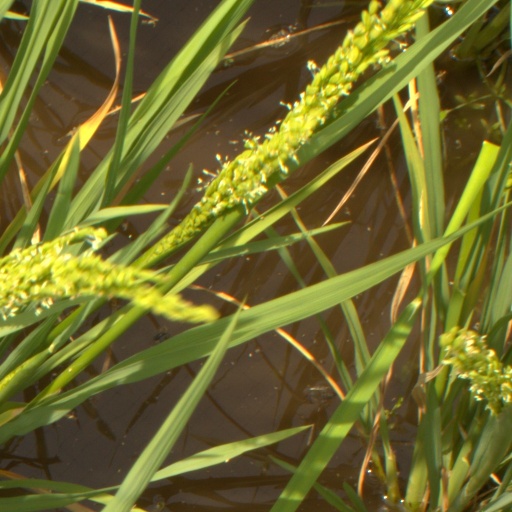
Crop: rice